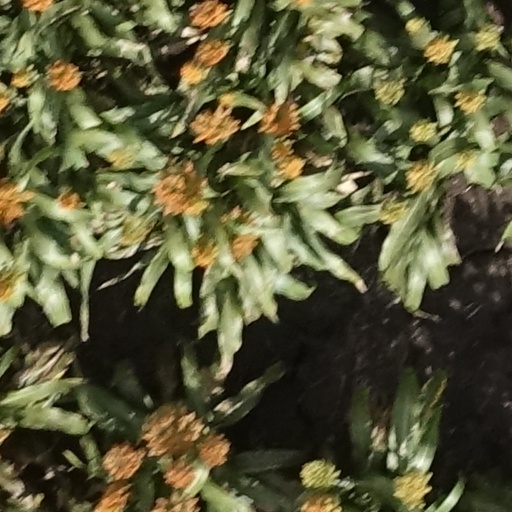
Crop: sorghum